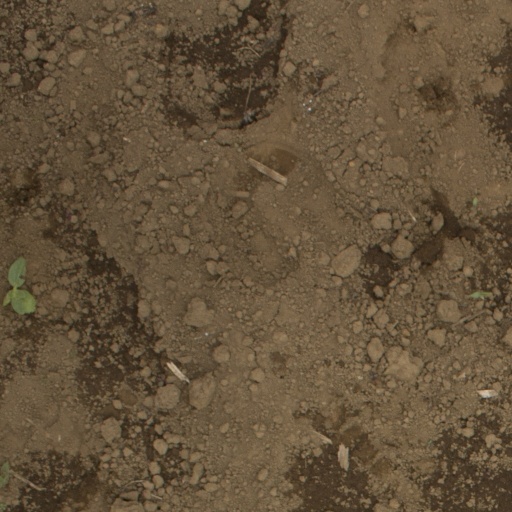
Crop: Jerusalem artichoke